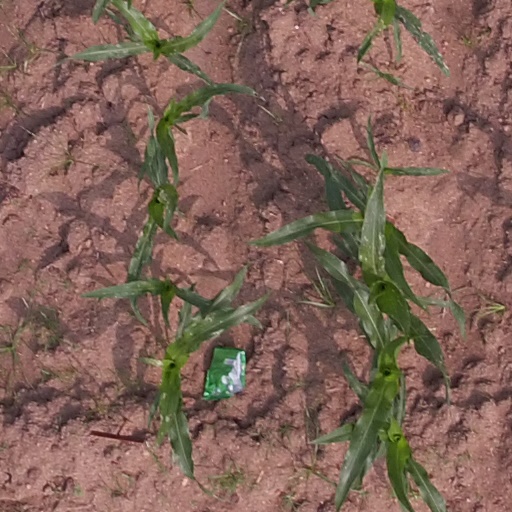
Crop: maize; corn